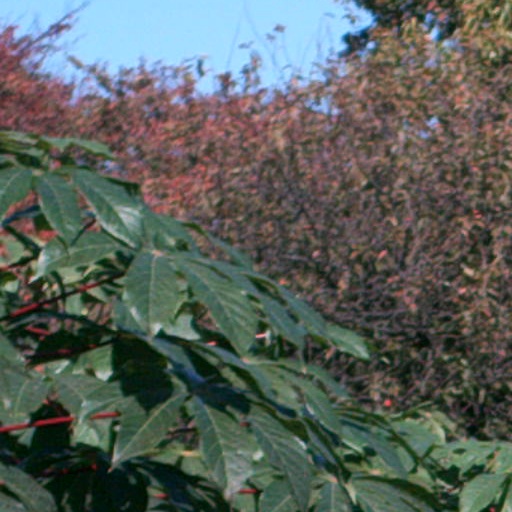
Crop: cassava